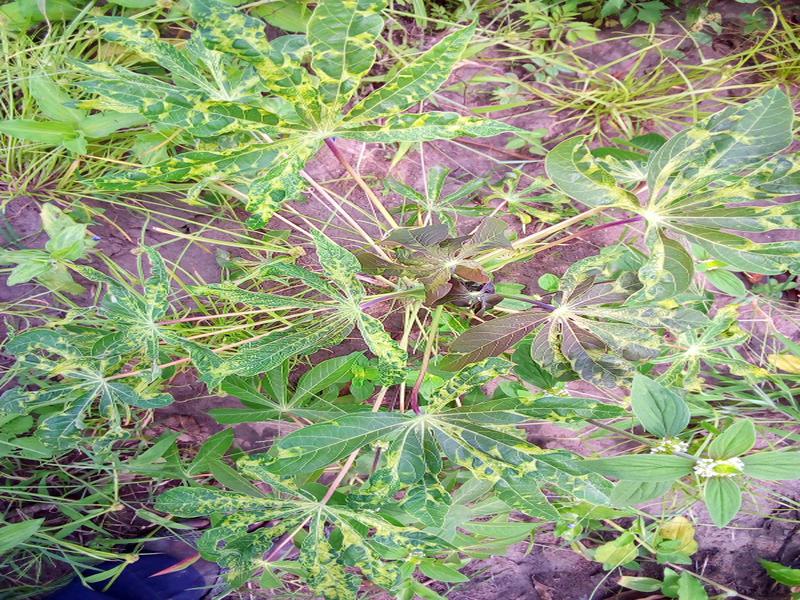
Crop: cassava
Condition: mosaic_disease